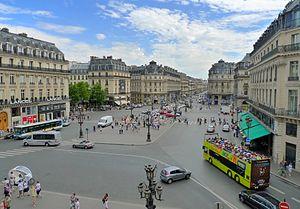
La place de l'Opéra est une place de Paris située dans le 9ᵉ arrondissement.